Seiler und Speer

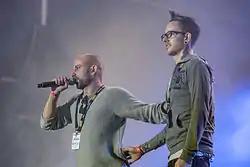
Seiler and Speer (2015)

Seiler und Speer is an Austrian band from Bad Vöslau that formed in 2014. The band is composed of comedian and actor Christopher Seiler and film producer Bernhard Speer.